Nord 4.061 to 4.340

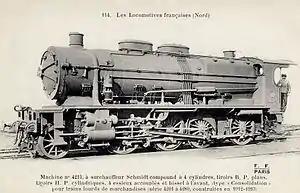
Nord 4.213 (Schneider 3214 of 1913)

Nord 4.061 to 4.340 were a class of 2-8-0 tender goods locomotives of the Chemins de fer du Nord. At nationalisation on 1 January 1938, they all passed to the SNCF who renumbered them 2-140.A.1 to 2-140.A.280.